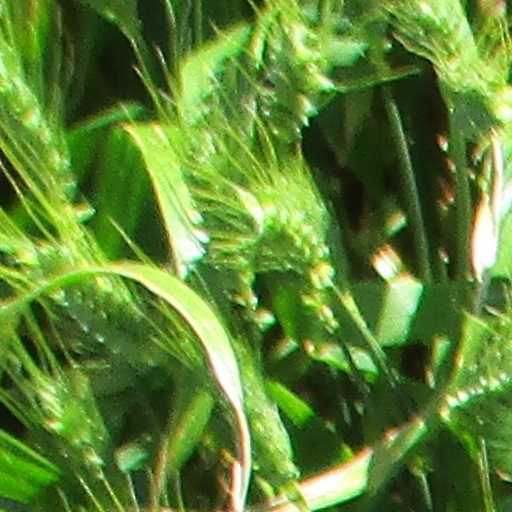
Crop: wheat